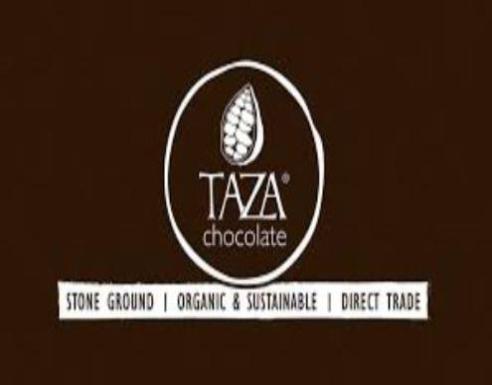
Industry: Food